Jef Ulburghs

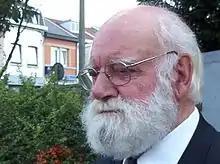
Jef Ulburghs

Jef Ulburghs (June 9, 1922 – August 31, 2010) was a Belgian priest and politician. He actively engaged in protests for the rights of miners, steelworkers, migrants, political refugees, deserted neighbourhoods and the Third World. He enjoyed international appreciation as a peace activist. Ulburghs worked in the tradition of nineteenth-century priests who committed their religious commitment to the social struggle of the poor and lower social classes. Ulburghs worked in social work in the seventies.